Vyttila flyover

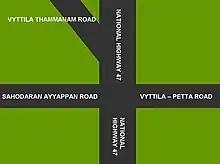
Vyttila is one of the most busiest junctions of Kerala state

On 11 December 2017, Chief Minister Pinarayi Vijayan inaugurated the construction of the Vyttila flyover. Its construction was completed at a cost of Rs 85.9 crore and was opened to public in January 2021. It was built by Sreedhanya Construction based in Thiruvananthapuram under the supervision of state PWD department and National Highway Authority of India. The total length of the six lane flyover is 717 meters and is eight meters high. Two spans of 40 meters are installed on the vehicular side of the Vyttila junction.The pillar of Kochi Metro Rail is placed at a height of 16 meters in the middle of the flyover. The area beneath the flyover has been built in a way so that vehicles heading towards Alappuzha-Thripunithura, Kadavanthura-Thripunithura, and Alappuzha-Vyttila can be controlled using traffic light system.